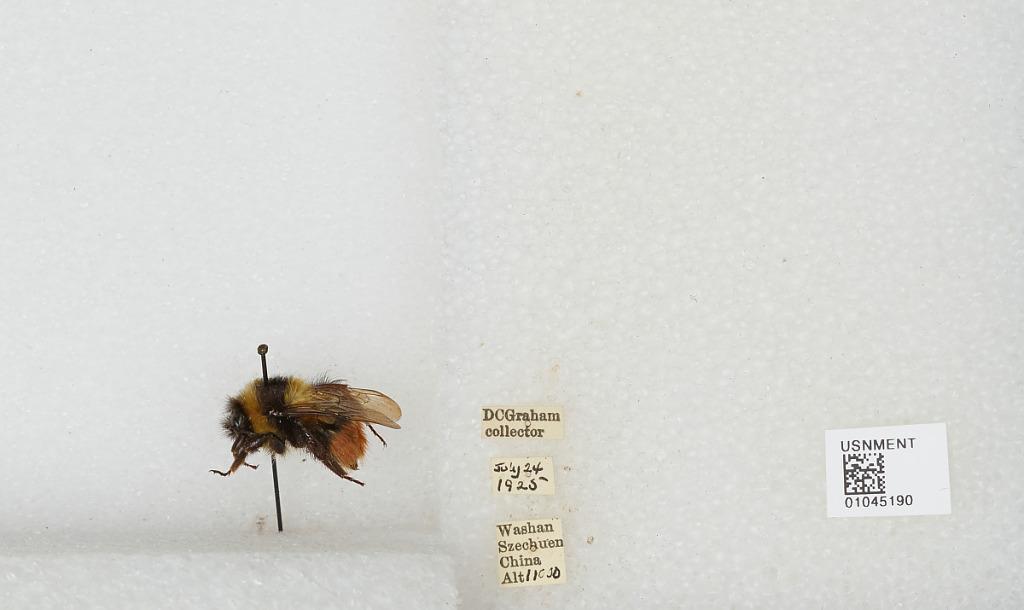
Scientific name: Bombus sp.
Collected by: D. Graham
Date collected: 1925-7-24
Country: China
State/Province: Sichuan
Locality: Washan